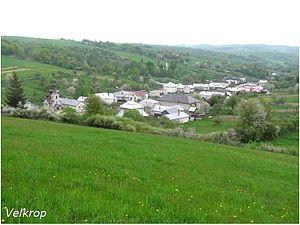
Veľkrop est un village de Slovaquie situé dans la région de Prešov.